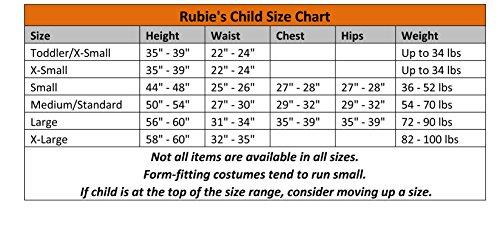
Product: Rubie's Costume Torra Doza Star Wars Resistance Child Costume
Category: Clothing, Shoes & Jewelry | Costumes & Accessories | Women | Costumes & Cosplay Apparel | Costumes
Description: Includes: Jumpsuit With Attached Shoe Covers, Mask.
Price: $16.95 - $38.77